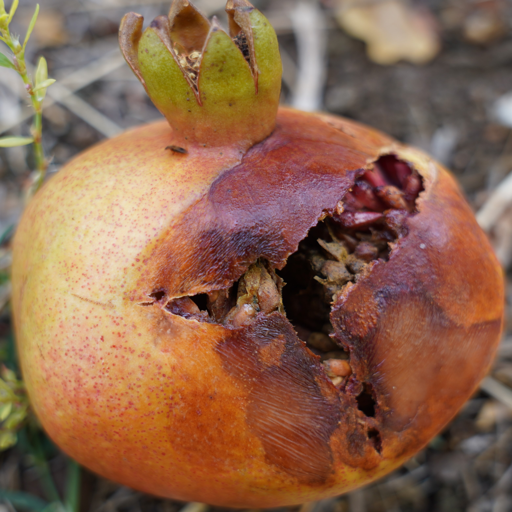
Label: Colletotrichum spp